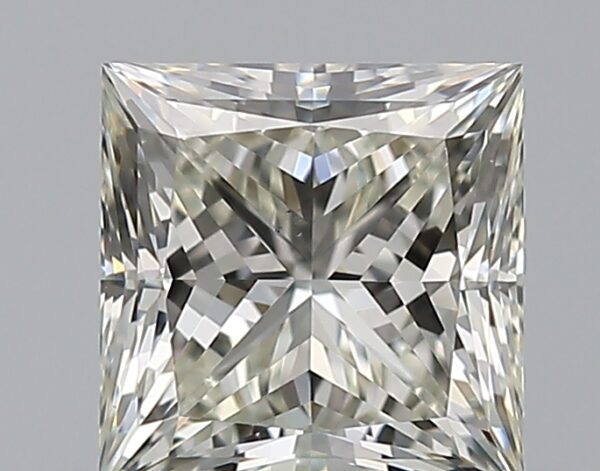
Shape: princess
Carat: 0.7
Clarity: VS2
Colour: J
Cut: EX
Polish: EX
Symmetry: VG
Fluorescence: N
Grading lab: GIA
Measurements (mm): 4.83 x 4.75 x 3.49